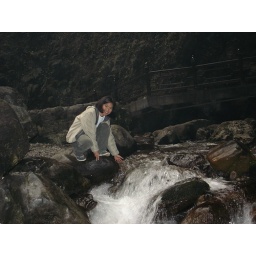
this is spring water in Emei shan, one of the popular mountains in sichuan that is worth visiting for tourists.